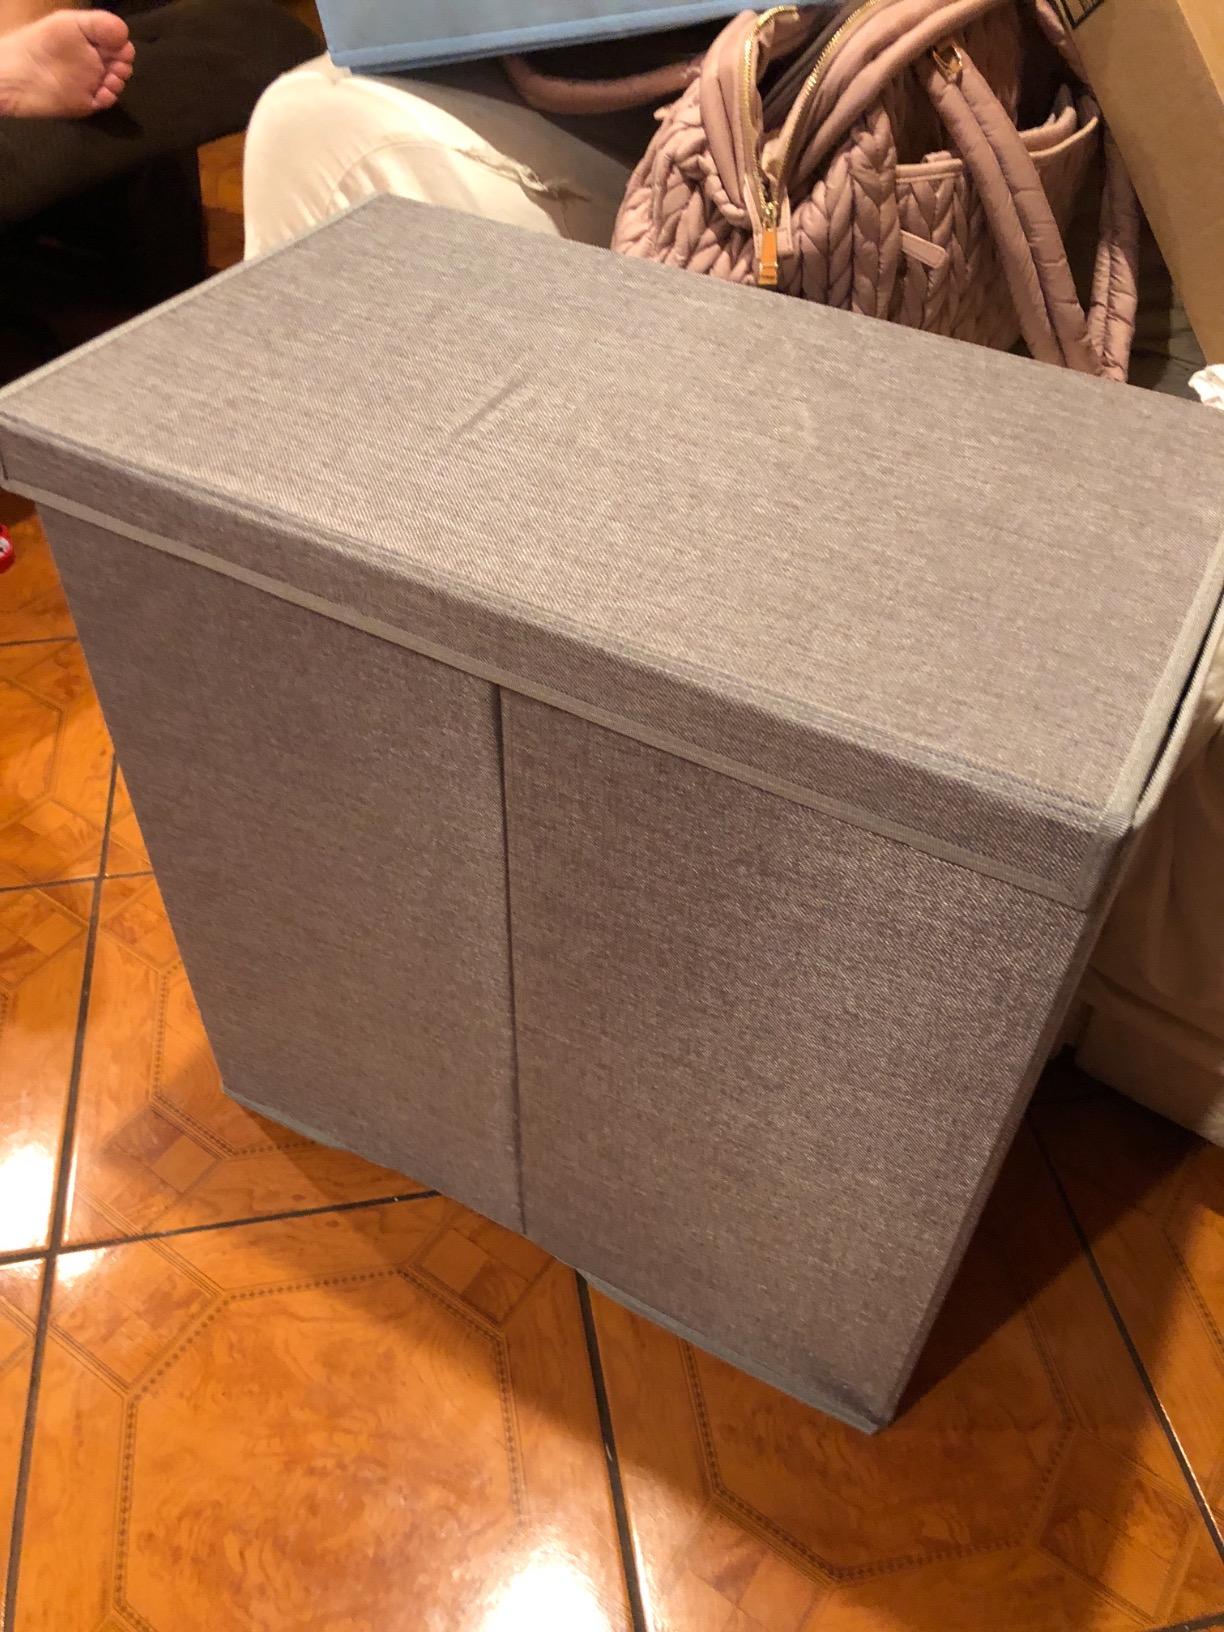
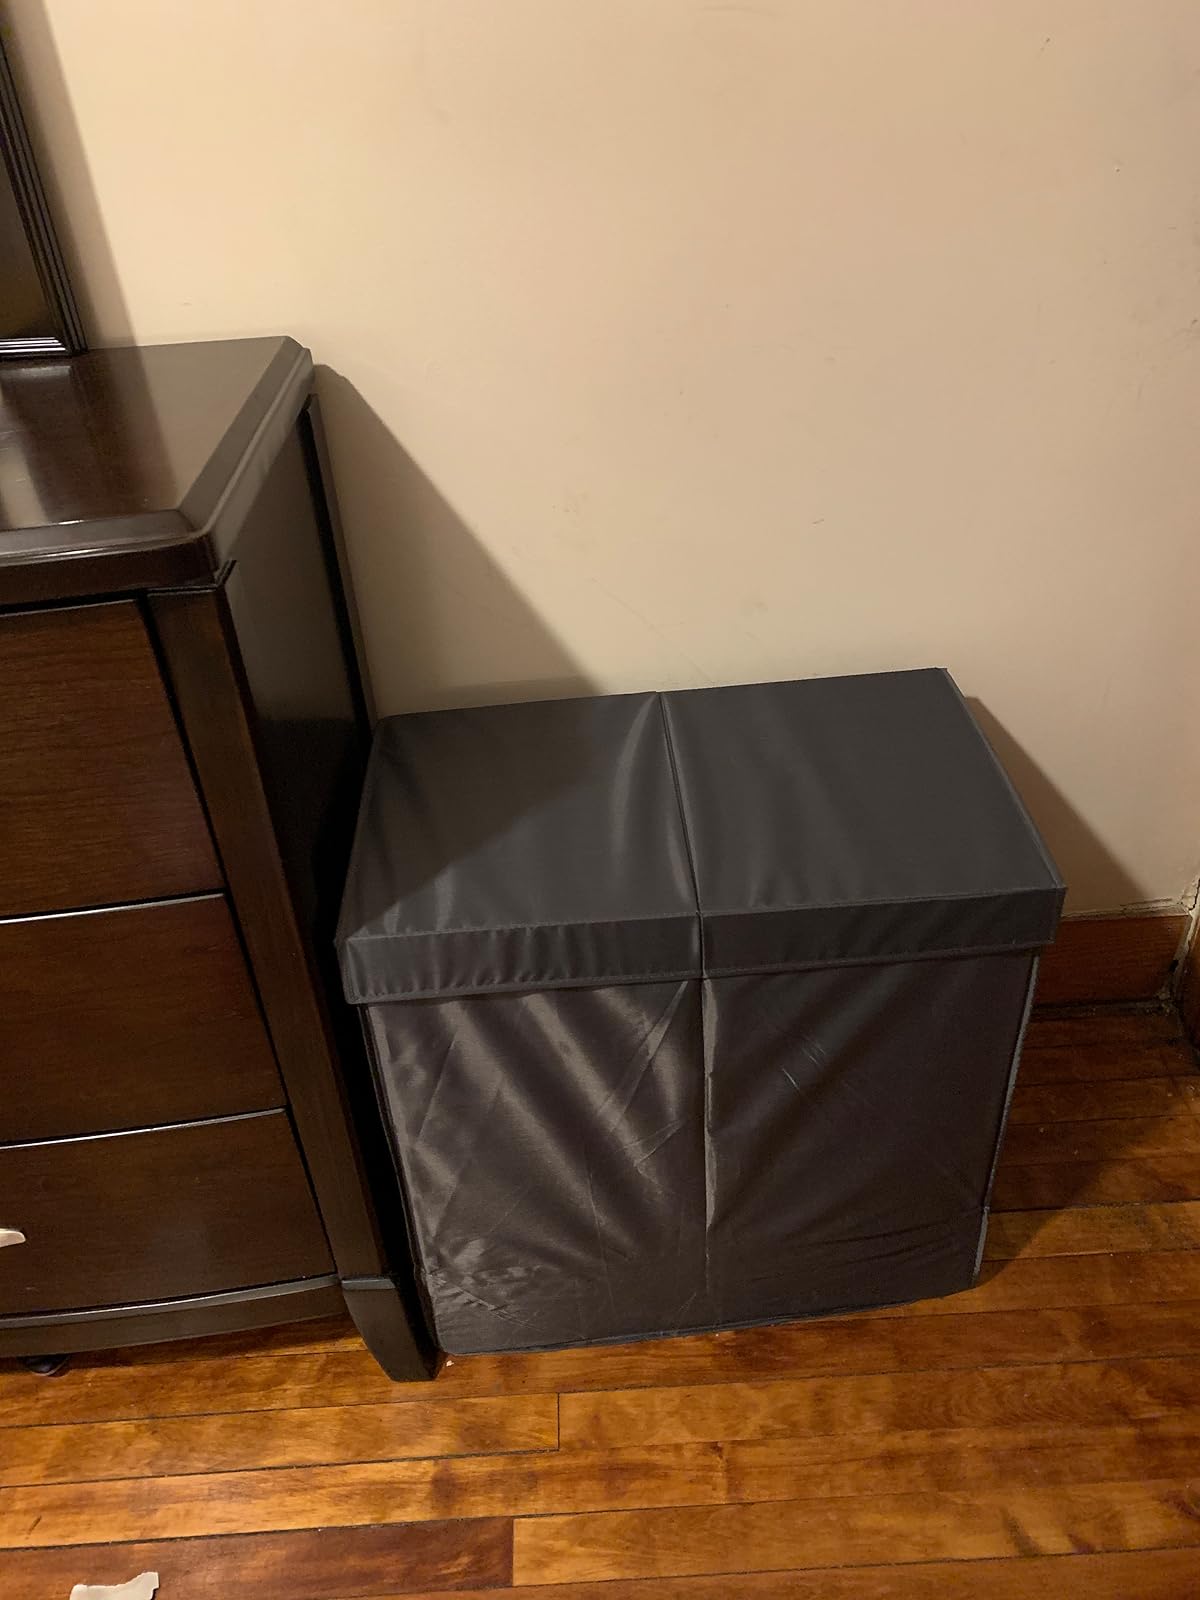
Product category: items_hamper
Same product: yes